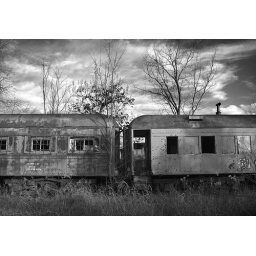
These old railroad cars sit just off the tracks in Puryear, TN.